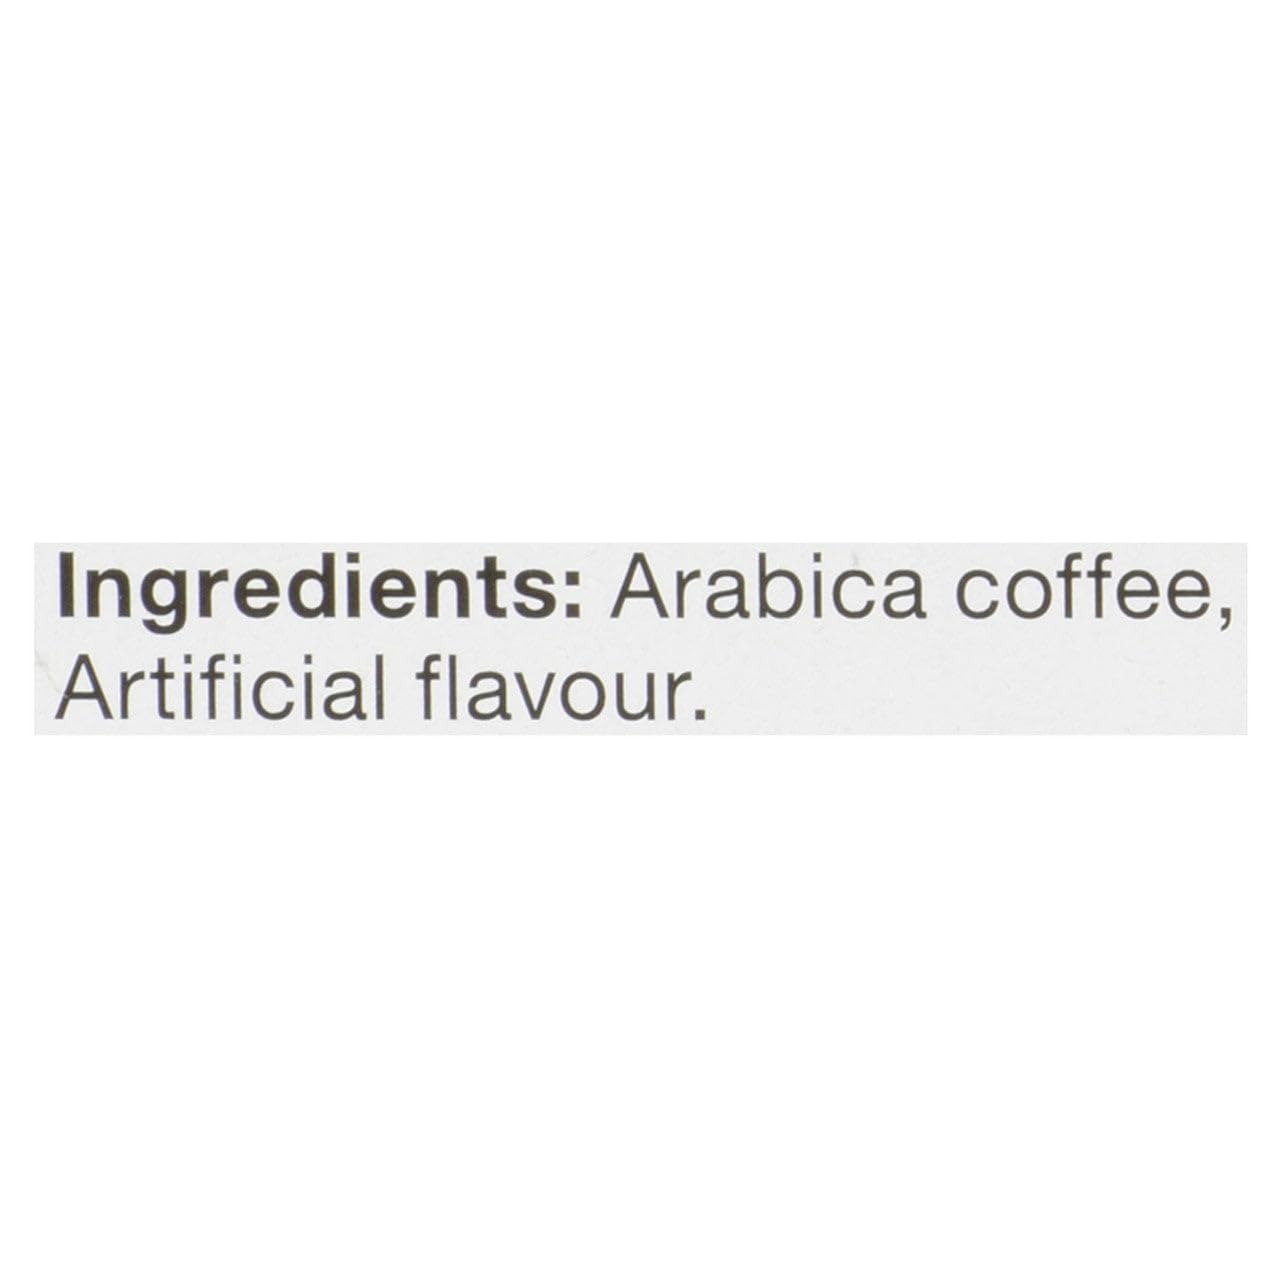
Item Name: 12 Pack Single Serve Van Houtte Vanilla Hazelnut Light Roast Coffee K-Cup Pods
Bullet Point 1: Embark on a personal flavour journey with a rich, chai tea blend from the finest teas and spices
Bullet Point 2: Discover timothy's chai Latte K-Cup pods
Bullet Point 3: Specialty tea
Product Description: Assembled Product Length: N/A Assembled Product Height: N/A Assembled Product Width: N/A Pod Type: CUP . Luscious vanilla and toasted hazelnuts are made for each other and nothing will ever come between this irresistible duo For use in all Keurig K-Cup brewers 12 pack
Value: 4.2329
Unit: Ounce

Price: 27.99